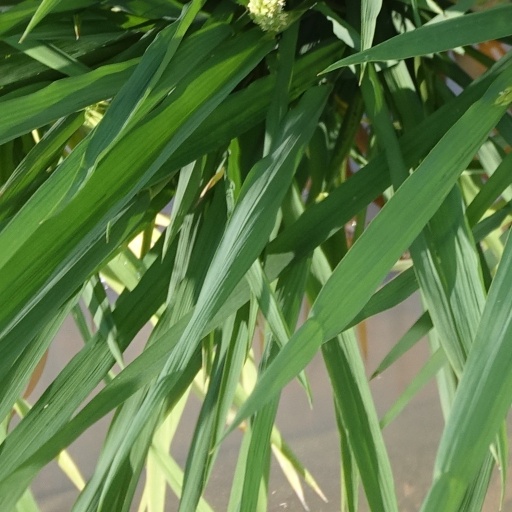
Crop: rice